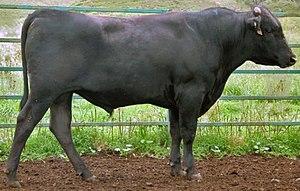
L'élevage bovin au Canada est issu de la colonisation européenne qui a introduit l'espèce Bos taurus sur le continent américain.
Le terme wagyu fait référence à plusieurs races de bétail japonais, dont celle élevée pour être transformée en viande de bœuf de Kobe.